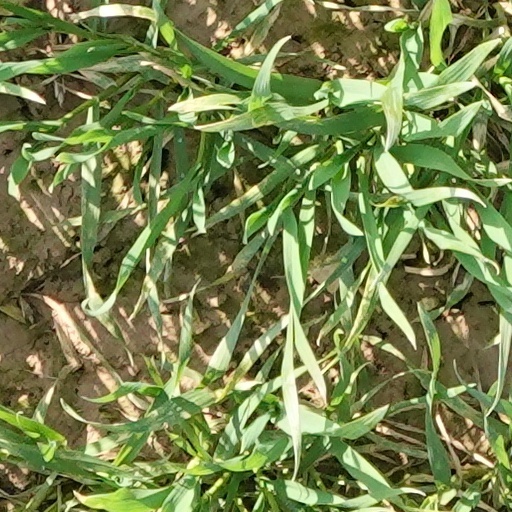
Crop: wheat